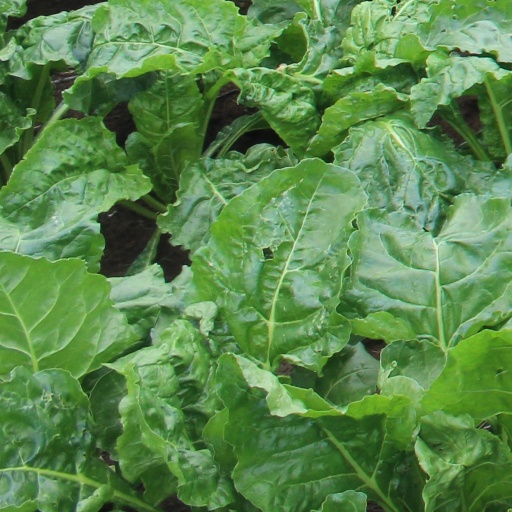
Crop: sugar beet